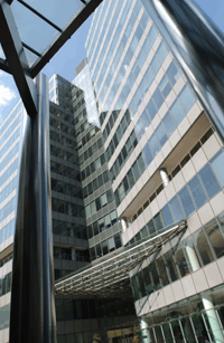
Building: 25 North Colonnade
Country: United Kingdom
Year built: 1991
Building in Canary Wharf, London 51°30′20.8″N 00°01′12.5″W / 51.505778°N 0.020139°W / 51.505778; -0.020139 25 North Colonnade General information Status Completed Type Office Location Canary Wharf London , E14 United Kingdom Completed 1991 Opening 1991 Height Roof 80 m (262 ft) Technical details Floor count 15 Design and construction Architect(s) Troughton McAslan Developer Canary Wharf Group 25 North Colonnade is a commercial building in Canary Wharf , London formerly occupied by the Financial Conduct Authority , after having been solely occupied by its predecessor, the Financial Services Authority (FSA) until early 2013. It is 80 metres (262 ft) tall, with 15 floors. Built in 1991, its developer was the Canary Wharf Group , and its architect was Troughton McAslan . See also Canary Wharf Tall buildings in London External links Wikimedia Commons has media related to 25 North Colonnade . Google Maps location John McAslan + Partners architects Emporis.com [usurped] v t e Canary Wharf Buildings Current One Canada Square (235 m, 1991) Landmark Pinnacle (233 m, 2021) Newfoundland (220 m, 2021) Hampton Tower (215 m, 2021) One Park Drive (205 m, 2021) 8 Canada Square (200 m, 2002) Citigroup Centre (London) (200 m, 2001) One Churchill Place (156 m, 2004) 25 Churchill Place (118 m, 2014) 25 Bank Street (153 m, 2003) 40 Bank Street (153 m, 2003) 10 Upper Bank Street (151 m, 2003) 1 Cabot Square (89 m, 1991) 5 Canada Square (88 m, 2003) 25 Cabot Square (81 m, 1991) 25 North Colonnade (80 m, 1991) 10 Cabot Square (74 m, 1991) 20 Canada Square (71 m, 2003) 20 Bank Street (68 m, 2003) 20 Cabot Square (65 m, 1991) 50 Bank Street (63 m, 2002) 30 South Colonnade (62 m, 1991) 17 Columbus Courtyard (45 m, 1999) 20 Columbus Courtyard (45 m, 1999) 1 Westferry Circus (45 m, 1992) 11 Westferry Circus (45 m, 1997) 15 Westferry Circus (44.5 m, 2001) 7 Westferry Circus (43.6 m, 1992) Under construction Harcourt Gardens Riverside South Wood Wharf Approved Columbus Tower Heron Quays West North Quay Transport links Current A13 road Canary Wharf DLR station Canary Wharf Pier Canary Wharf – Rotherhithe Ferry Canary Wharf tube station Heron Quays DLR station London City Airport South Quay DLR station West India Quay DLR station Canary Wharf railway station Proposed Rotherhithe-Canary Wharf Bridge Other 1996 Docklands bombing Canary Wharf Group Canary Wharf Squash Classic Olympia and York Michael von Clemm The Wharf London Museum Docklands Westferry Circus Category Commons This article about a London building or structure is a stub . You can help Wikipedia by expanding it . v t e